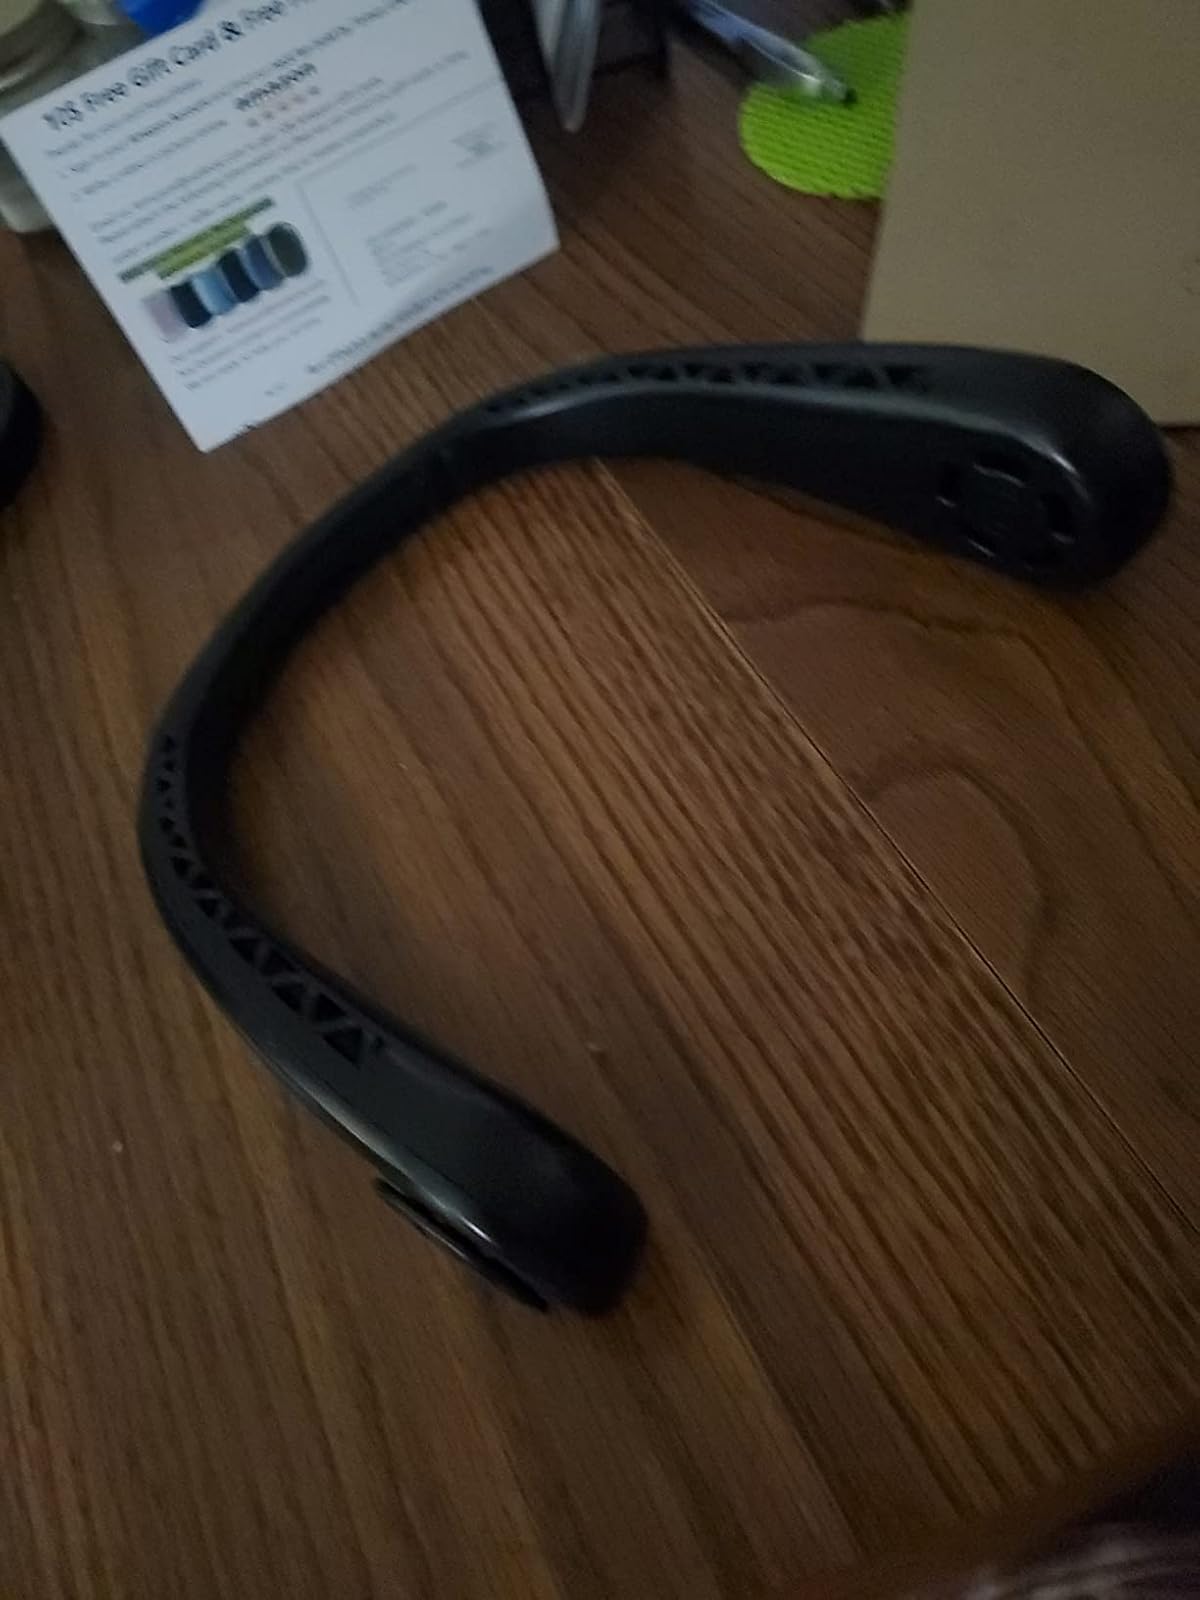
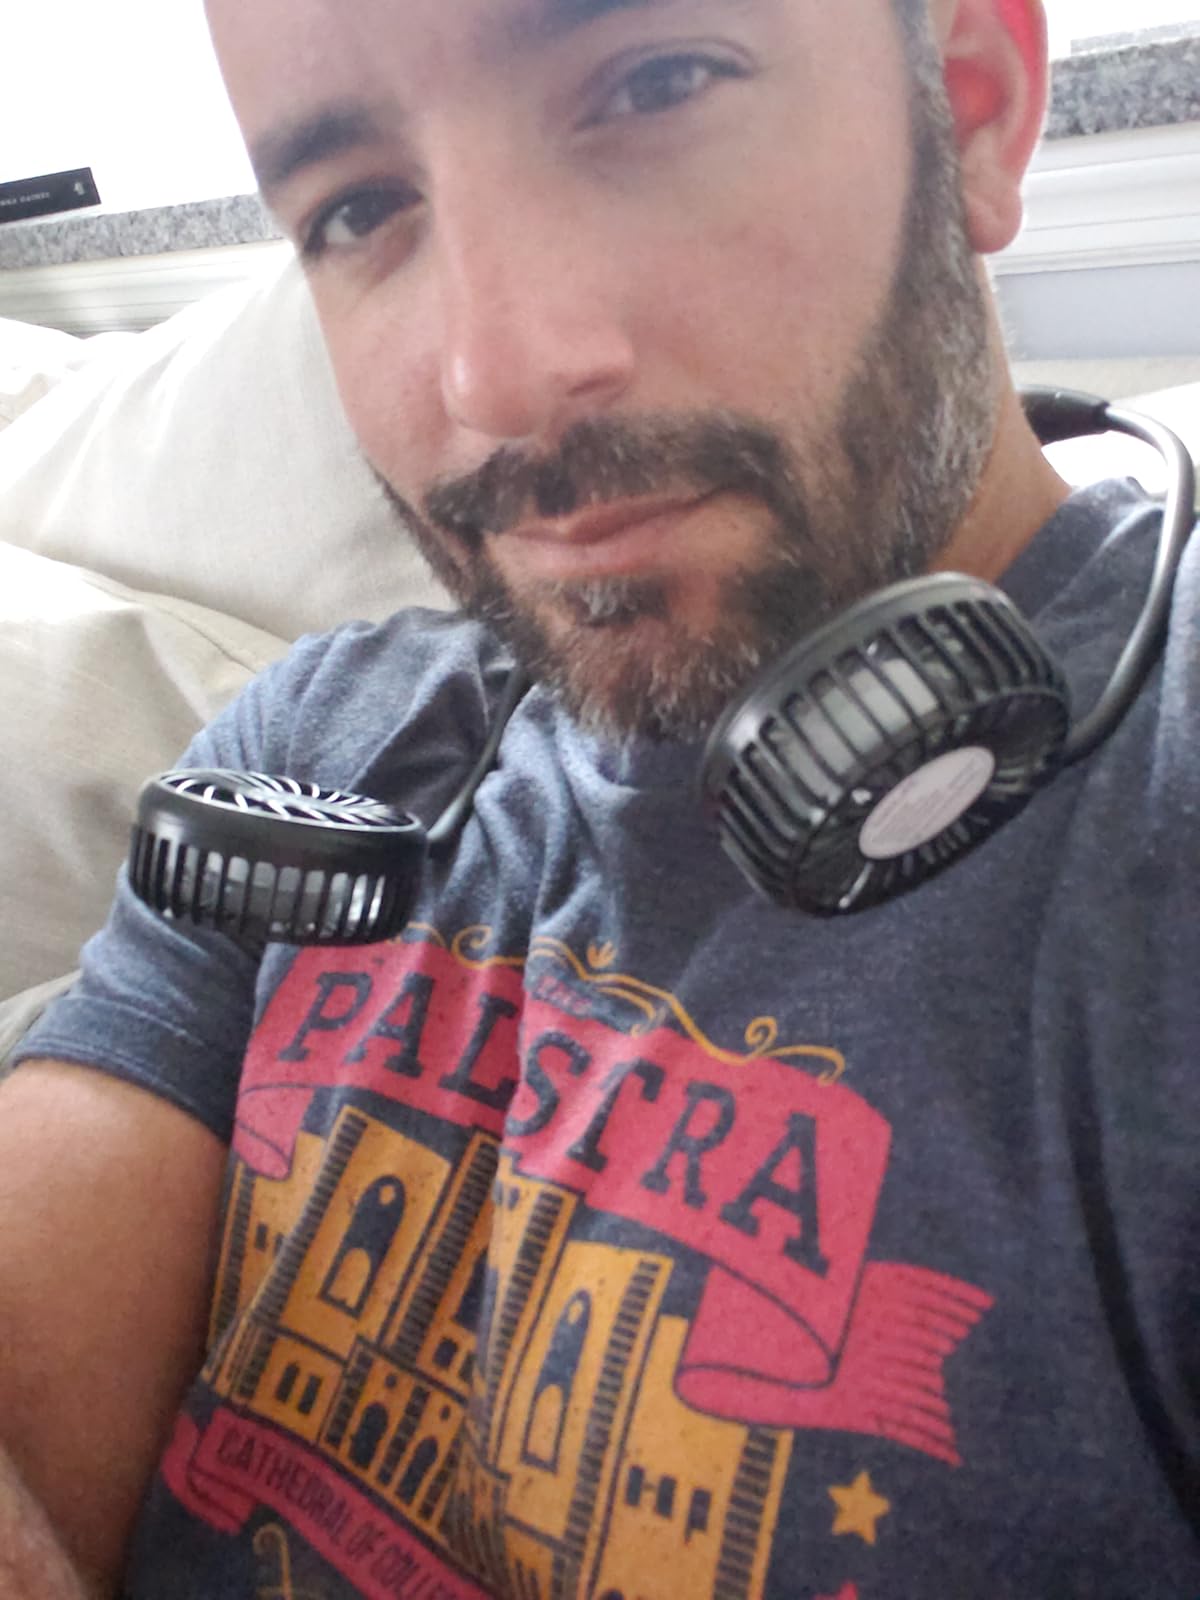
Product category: fan
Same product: no